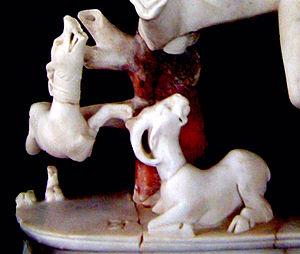
Détail de la statuette de Ganymède, exposée au musée paléo-chrétien de Carthage
La statuette de Ganymède est une statuette de marbre datée du IVᵉ ou Vᵉ siècle. Elle a été découverte sur le site archéologique de Carthage, en Tunisie, par une équipe d'archéologues américains à la fin des années 1970 dans le cadre de l'opération d'envergure « Pour sauver Carthage » menée par l'Unesco. Elle représente Ganymède aux côtés de Zeus ayant pris l'apparence d'un aigle. Un chien et une chèvre assoupie complètent le groupe.